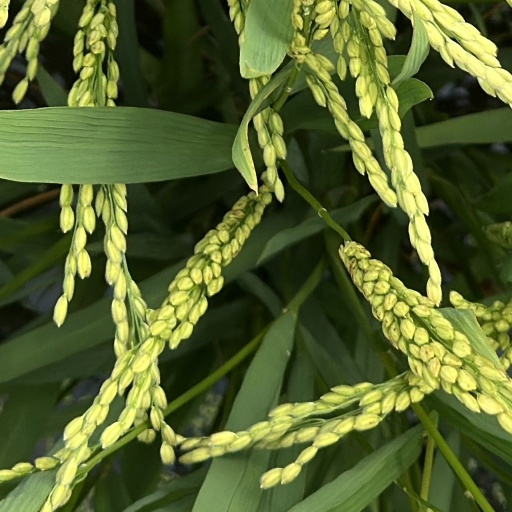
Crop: rice